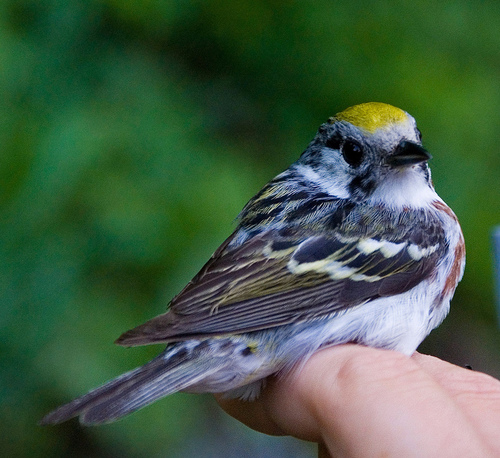
this little bird has a white belly and breast, with a bright yellow crown and white wingbars.
this is a fat little bird with a bright yellow cap on its headthe small round bird has a yellow crown with a white chest and variegated wings.
a small bird with a yellow crown, some brown on its breast, with white, yellow, and dark brown wings.
this small bird has a yellow crown, a spot of red on an otherwise white belly, and dark-streaked back and wings.
the is colorful bird has a yellow head and brown and white body/wingsa very small bird with a bright yellow crown and yellow secondaries and white wing wingbars.
this palm-sized fluffy bird has a prominent yellow crown, short black beak, brown worked into its otherwise white breast, and a brown wing with white wingbars.
a small bird, with 2 white wingbars, a yellow crown, and a small bill.
this bird has a yellow crown with a small black bill and white throat.
Species: Chestnut Sided Warbler